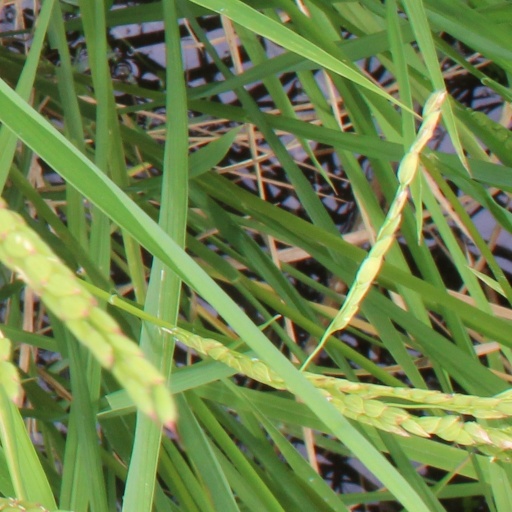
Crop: rice